Edward Denison Ross

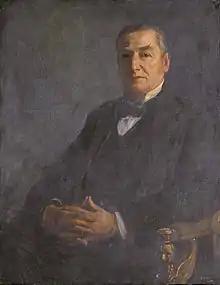
Edward Denison Ross (John Lavery, 1922)

Sir Edward Denison Ross (6 June 1871 – 20 September 1940), known as Denison, was a British orientalist and linguist, specializing in languages of the Middle East, Central and East Asia. He was the first director of the University of London's School of Oriental Studies (now SOAS, University of London) from 1916 to 1937.